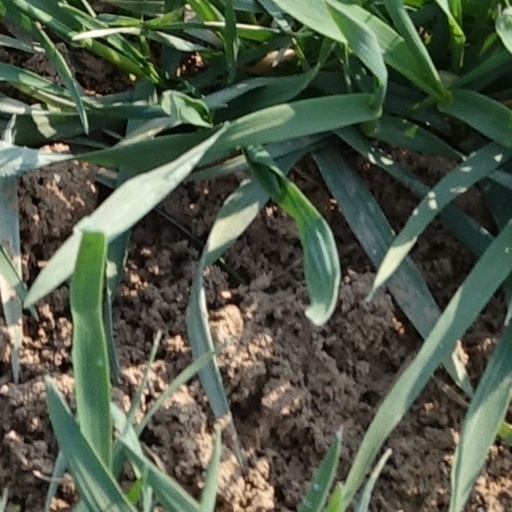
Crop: wheat